Trettmann

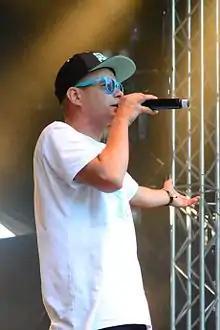
Trettmann (2013)

Stefan Richter, better known by the stage name Trettmann, is a German rapper. Since his breakthrough in 2016, he works with the producer collective KitschKrieg.